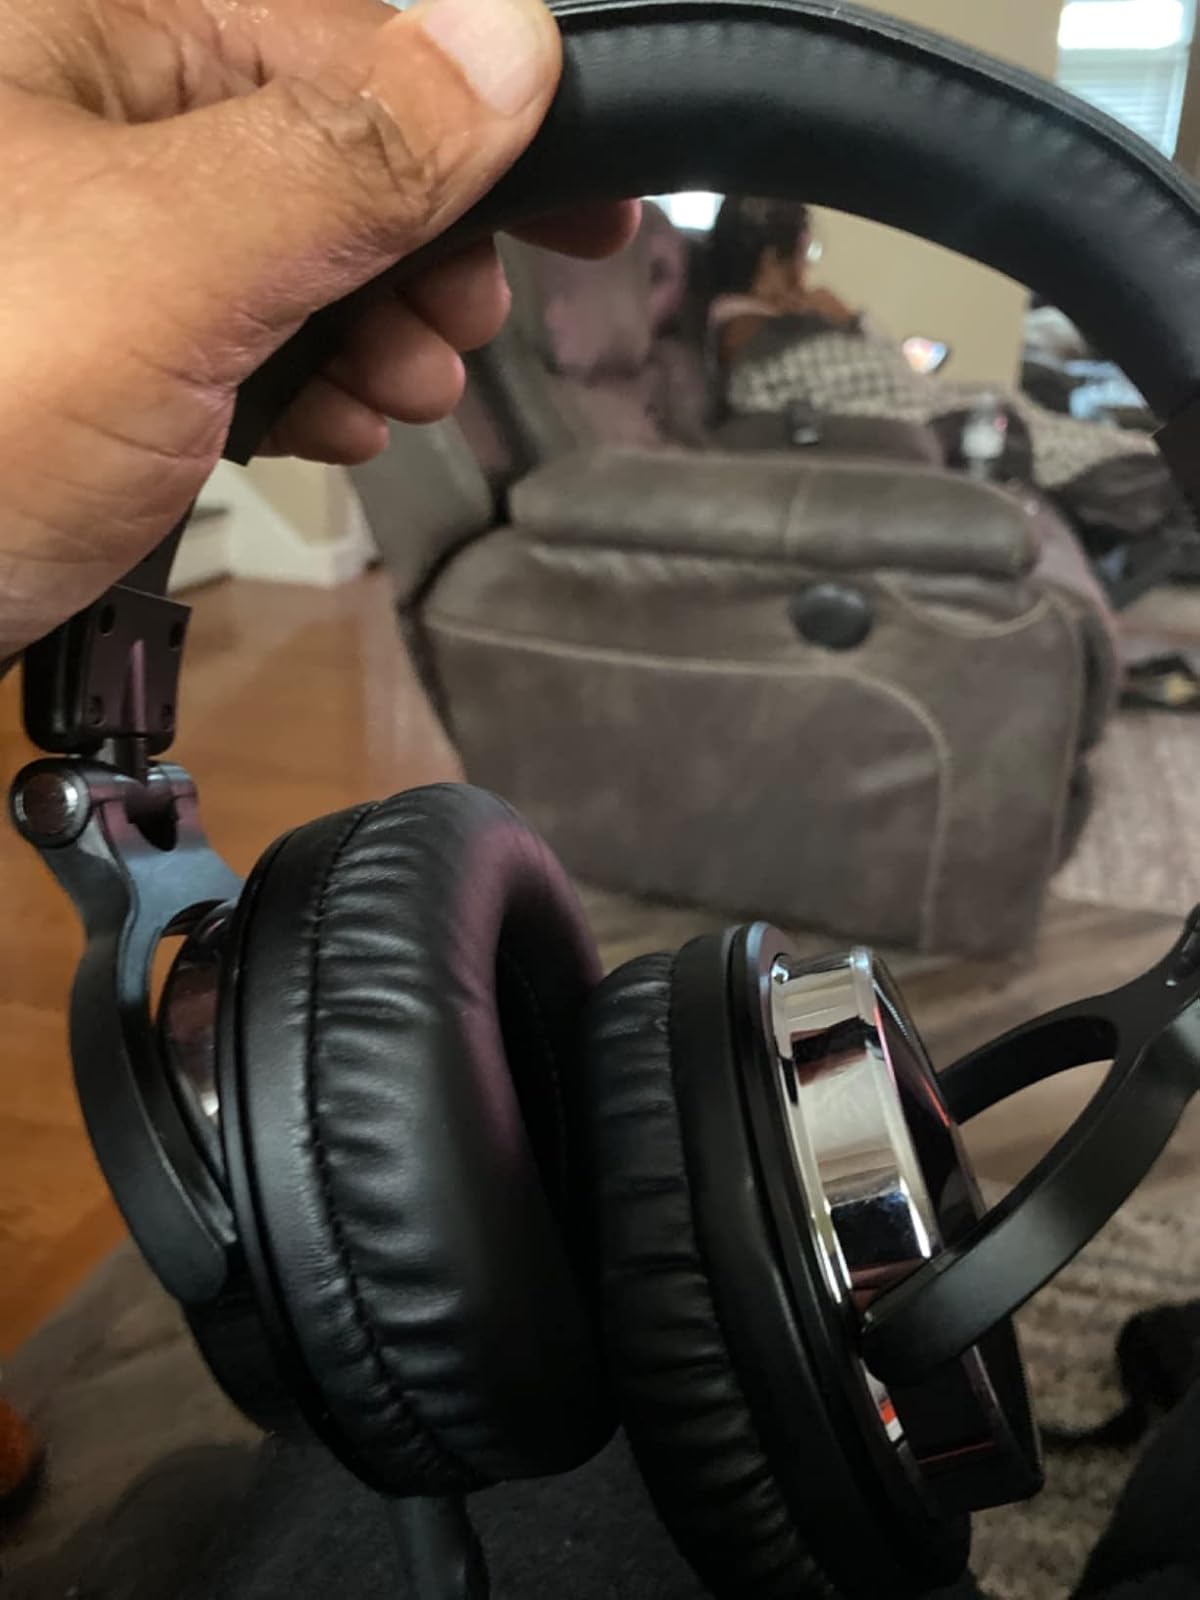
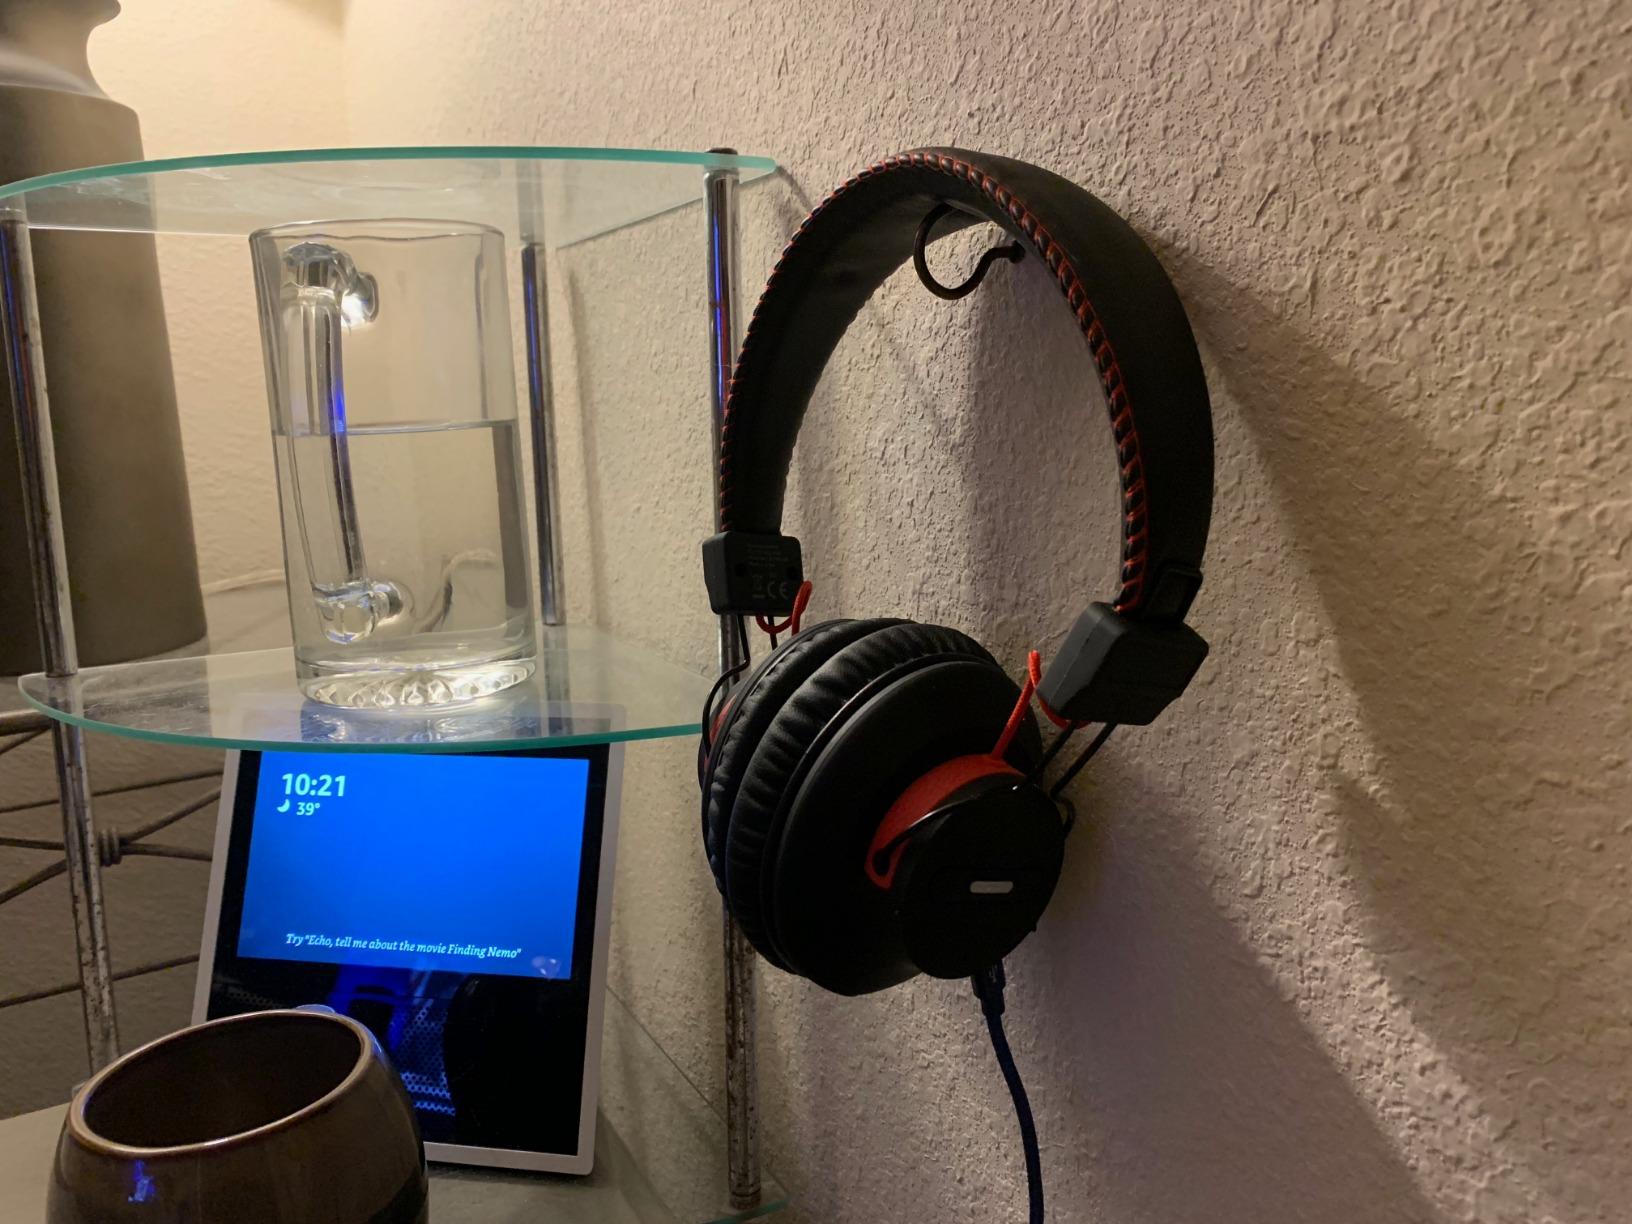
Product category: headphones
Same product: no